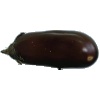
Label: Eggplant 1